Maidreamin

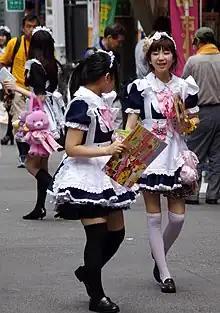
Maidreamin maids handing distributing flyers in Akihabara

Maidreamin's first location, the Akihabara Headquarter Store was opened on April 25, 2008. They opened their first restaurant outside Japan in Bangkok in 2013. Their latest store launched in Fukuoka in 2016.